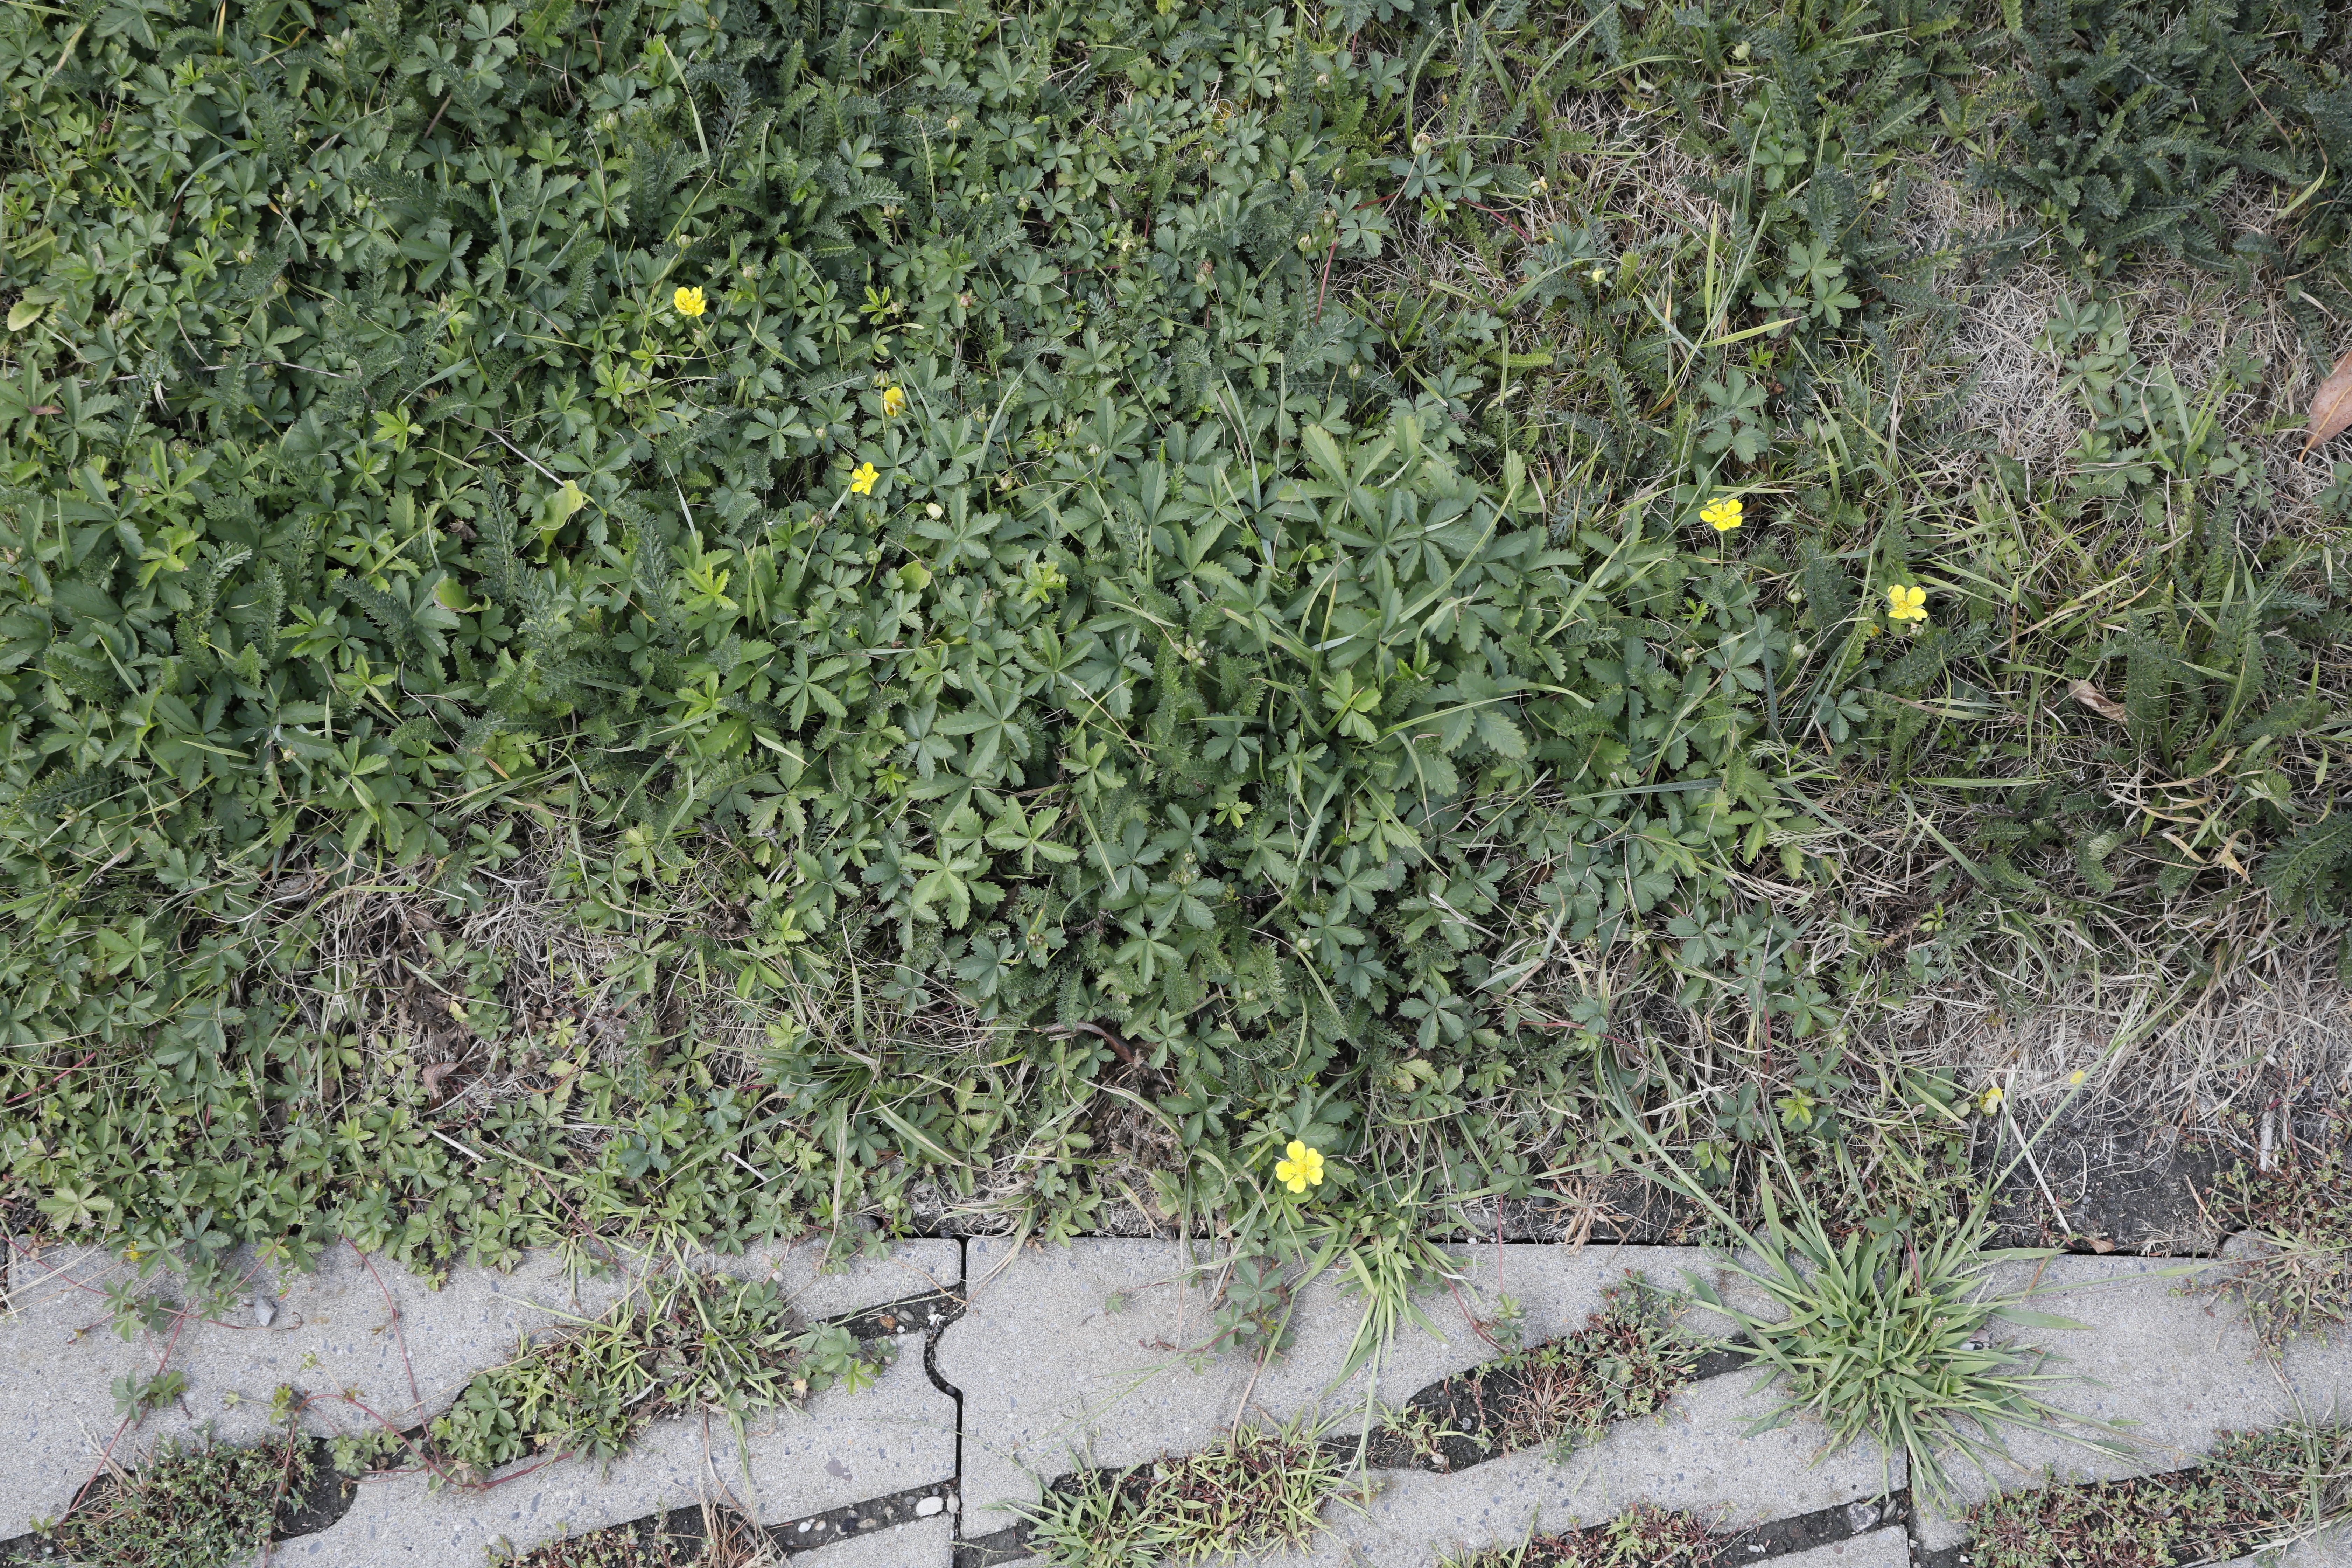
Plant species: Potentilla reptans